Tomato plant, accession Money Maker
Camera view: tilt-top (135 deg); turntable rotation: 150 degrees
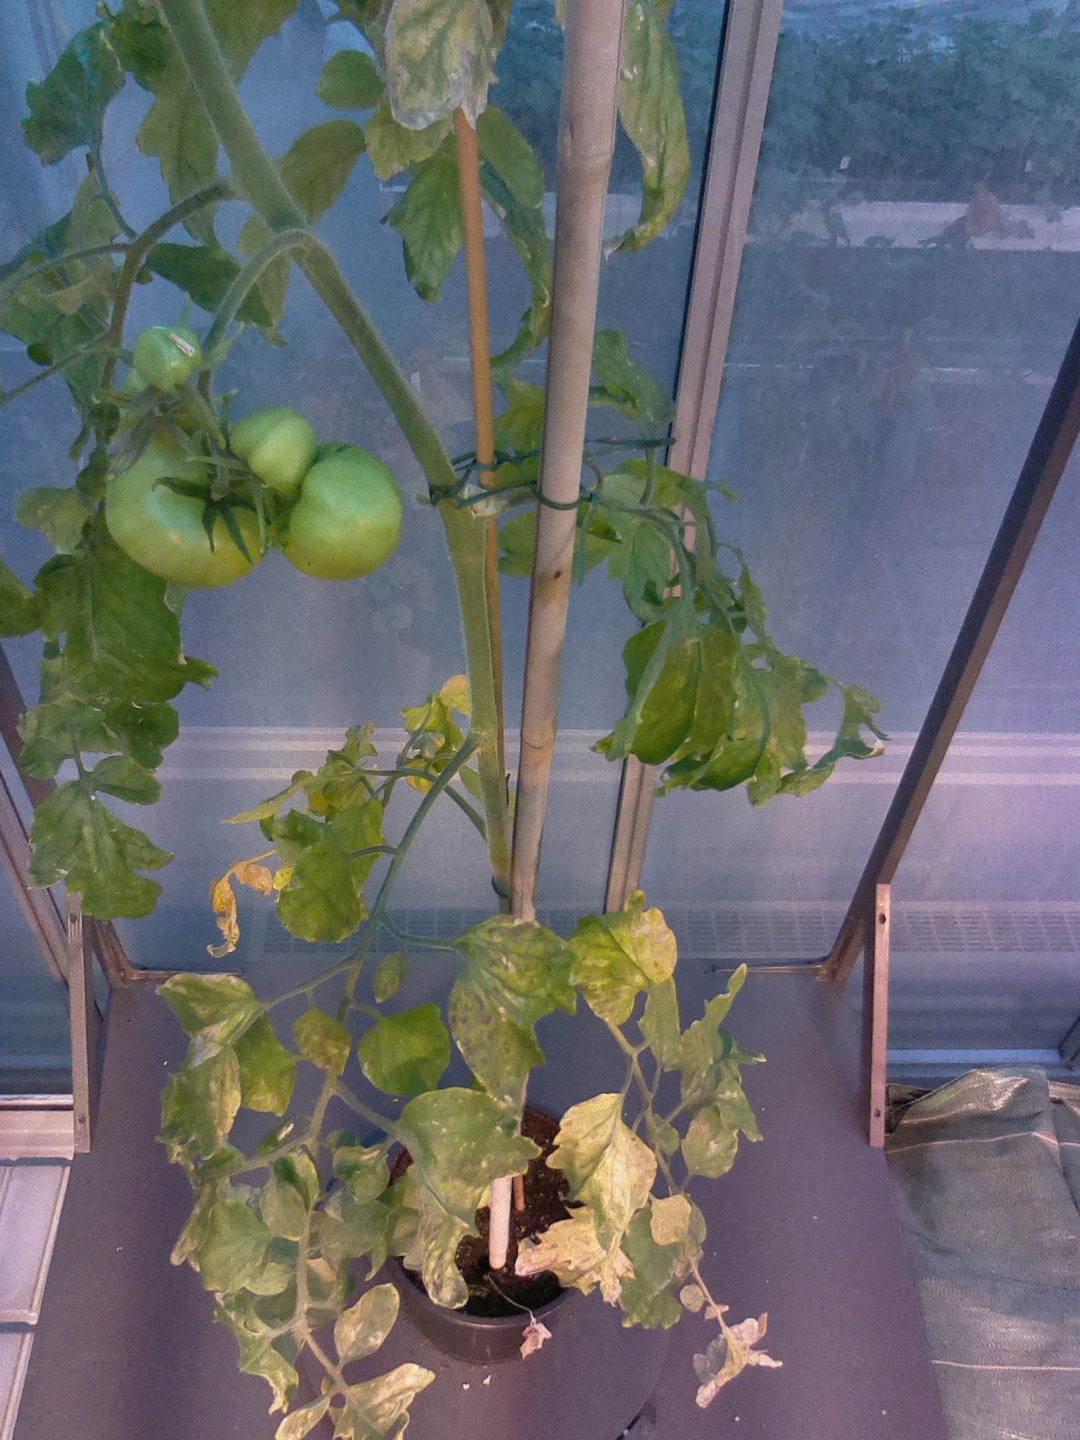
BBCH growth stage 79: 90% -100% of final fruit size